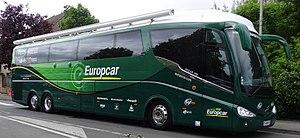
Reportage photographique réalisé le dimanche 11 mai 2014 à l'arrivée de la cinquième et dernière étape de l'édition 2014 des Quatre jours de Dunkerque à Dunkerque, Nord, Nord-Pas-de-Calais, France. Depicted team: Europcar
La saison 2014 de l'équipe cycliste Europcar est la quinzième de cette équipe.